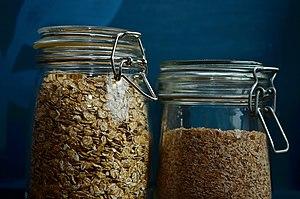
Les flocons de céréales sont un aliment constitué de grains d'une céréale nettoyés, éventuellement décortiqués, précuits, puis aplatis par laminage et enfin séchés.